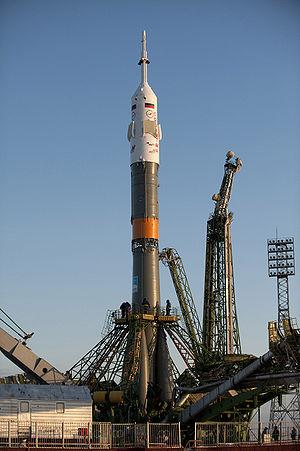
Soyouz TMA-17 est une mission spatiale qui a décollé du cosmodrome de Baïkonour le 20 décembre 2009. Elle assure le transport de trois membres de l'équipage des expéditions 22 et 23 vers la Station spatiale internationale. TMA-17 est le 104ᵉ vol d'un vaisseau spatial Soyouz.